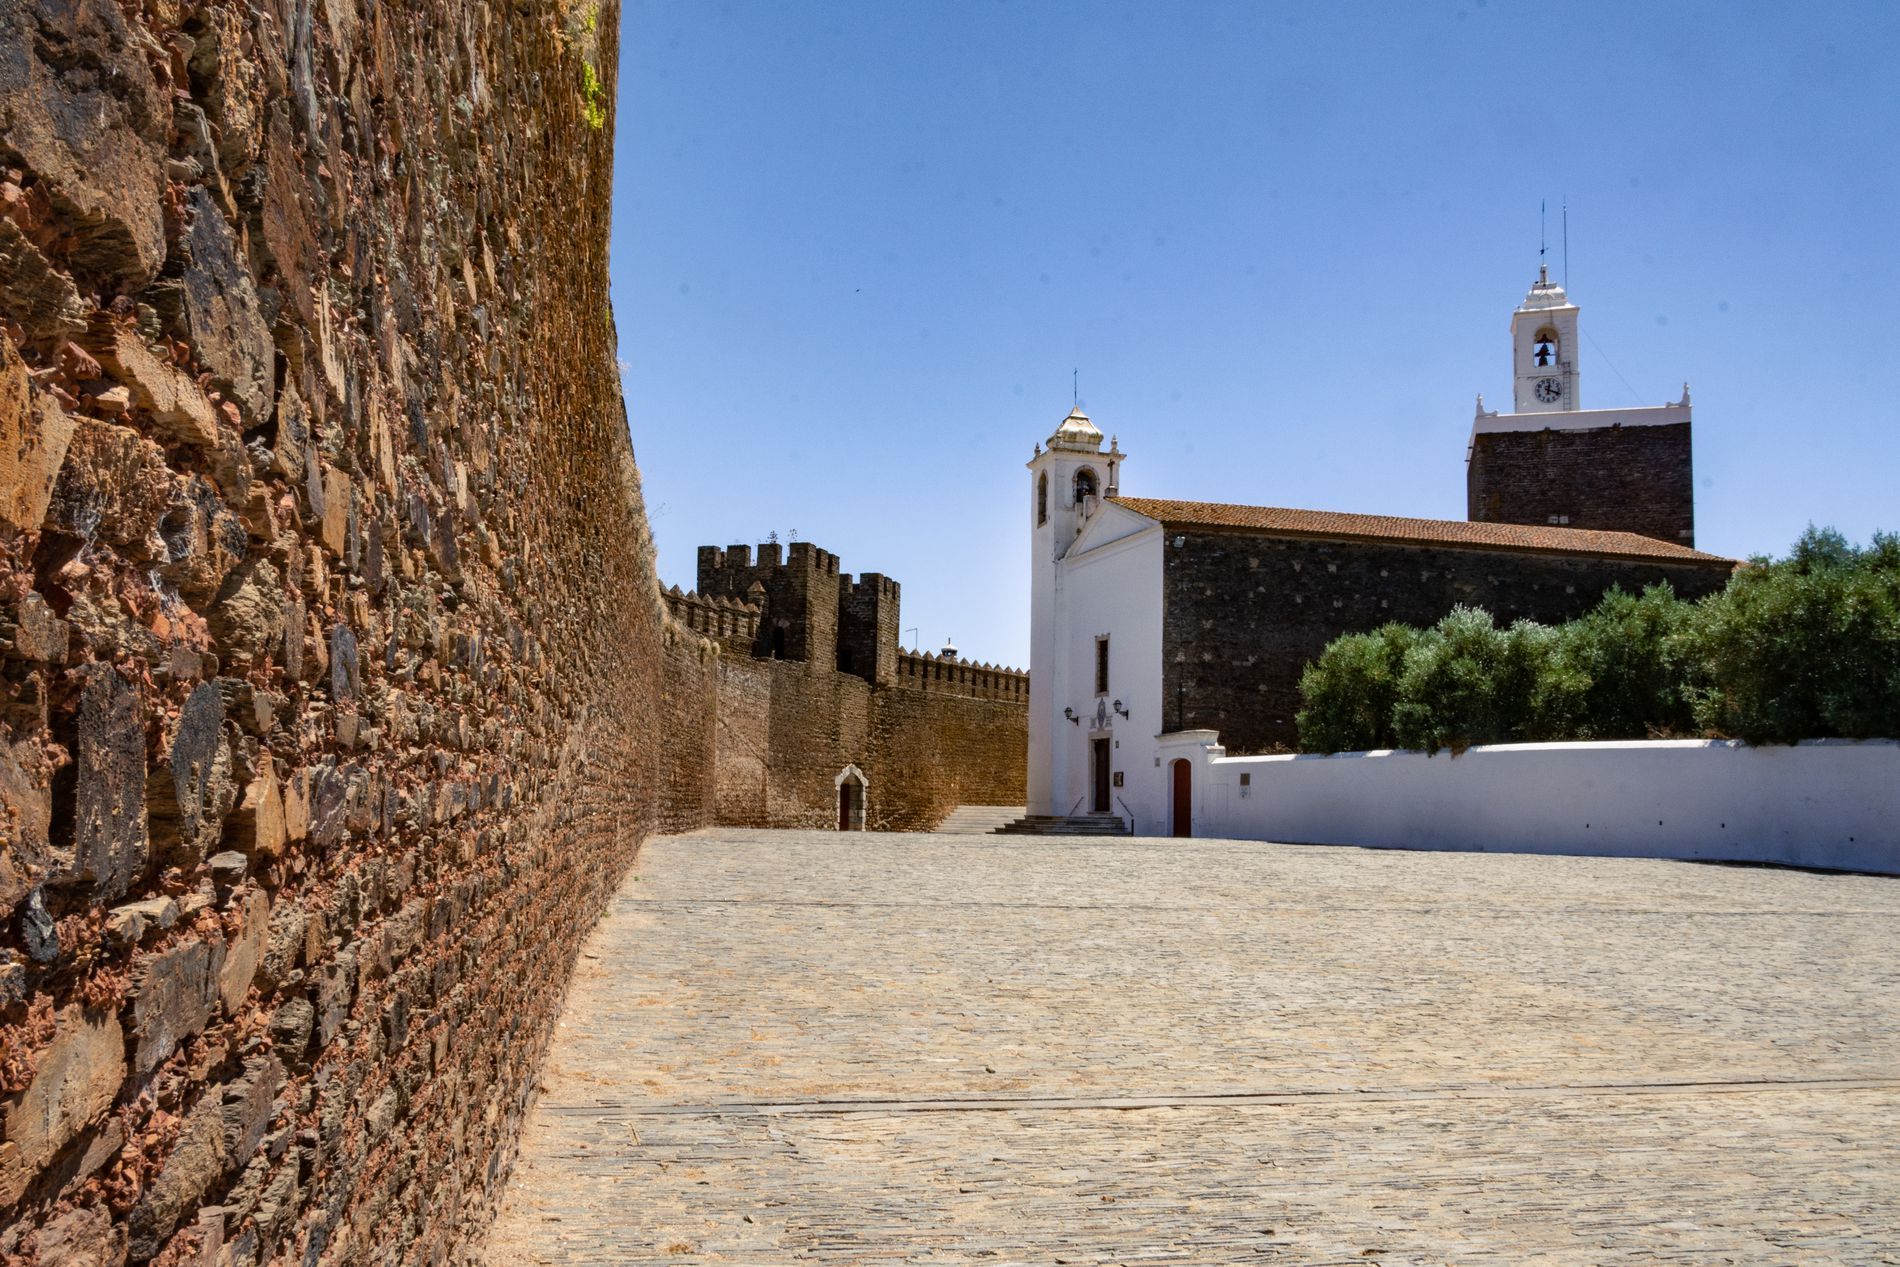
A Castle Peaceful View
The photo shows a castle with stone walls and a building with white walls and a brown roof. There is a clear blue sky above. The ground is a stone floor. Stairs lead up to a door in the building. Green trees are visible.
This is a low angle shot, looking across the floor in front of the castle. The setting is historic Castle. The atmosphere feels peaceful and old. The colors are mostly brown from the stone, white from the building, green from the trees, and blue from the sky. The lighting is bright daylight. The feeling is calm and historical.
Labels: Path, Architecture, Building, Monastery, City, Road, Street, Urban, Castle, Fortress, Wall, Walkway, Bell Tower, Tower, Cobblestone, House, Housing, Villa, Clock Tower, Arch, Rock, Flagstone, Outdoors, Alley, Nature, Scenery, Spire, Door, Floor, Sky, Stairs, Trees
Camera: NIKON CORPORATION NIKON D7100
Lens: 18.0-105.0 mm f/3.5-5.6, AF-S DX VR Zoom-Nikkor 18-105mm f/3.5-5.6G ED
Aperture: F18
Exposure: 1/125 sec
ISO: 320
Focal length: 18.0 mm